Battle of Rimini (1944)

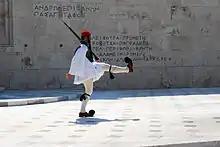
The Tomb of the Unknown Soldier in Athens. The inscription "ΡΙΜΙΝΙ" can be seen in the stone carved text right above the guard's foot.

On 13 September, the 3rd Greek Mountain Brigade, supported by the combined armour and infantry of the B squadron of the 20th New Zealand Armoured Regiment and the 22nd Motor Battalion from the 2nd New Zealand Division, launched an attack to take Rimini. Supporting the brigade were infantry, mortars and machine guns from the Canadian Saskatoon Light Infantry, and 33 17pdr guns from New Zealand.